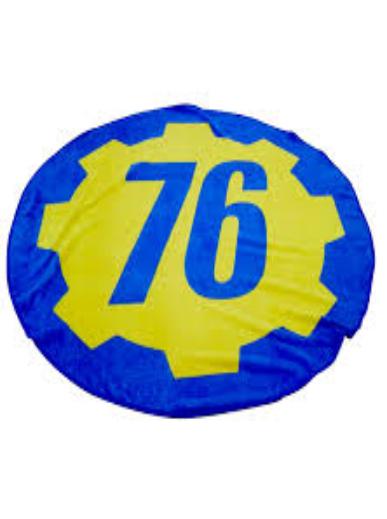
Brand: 76
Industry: Clothes